Mary, Princess Royal and Princess of Orange

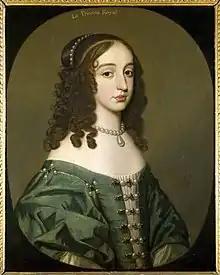
Mary Stuart by Gerard van Honthorst, c. 1647

Shortly before leaving for the Netherlands, Mary was designated by her father "Princess Royal", thus establishing the tradition that the eldest daughter of the British sovereign might bear this title. The title was created because Queen Henrietta Maria, the daughter of King Henry IV of France, wanted her daughter to have a title comparable to ""Madame Royale"", the style of the eldest daughter of the king of France. Until that time, the eldest daughters of English and Scottish kings were variously titled "lady" or "princess". The younger daughters of British sovereigns were not consistently titled princesses of Great Britain and styled "Royal Highness" until the accession of George I in 1714.